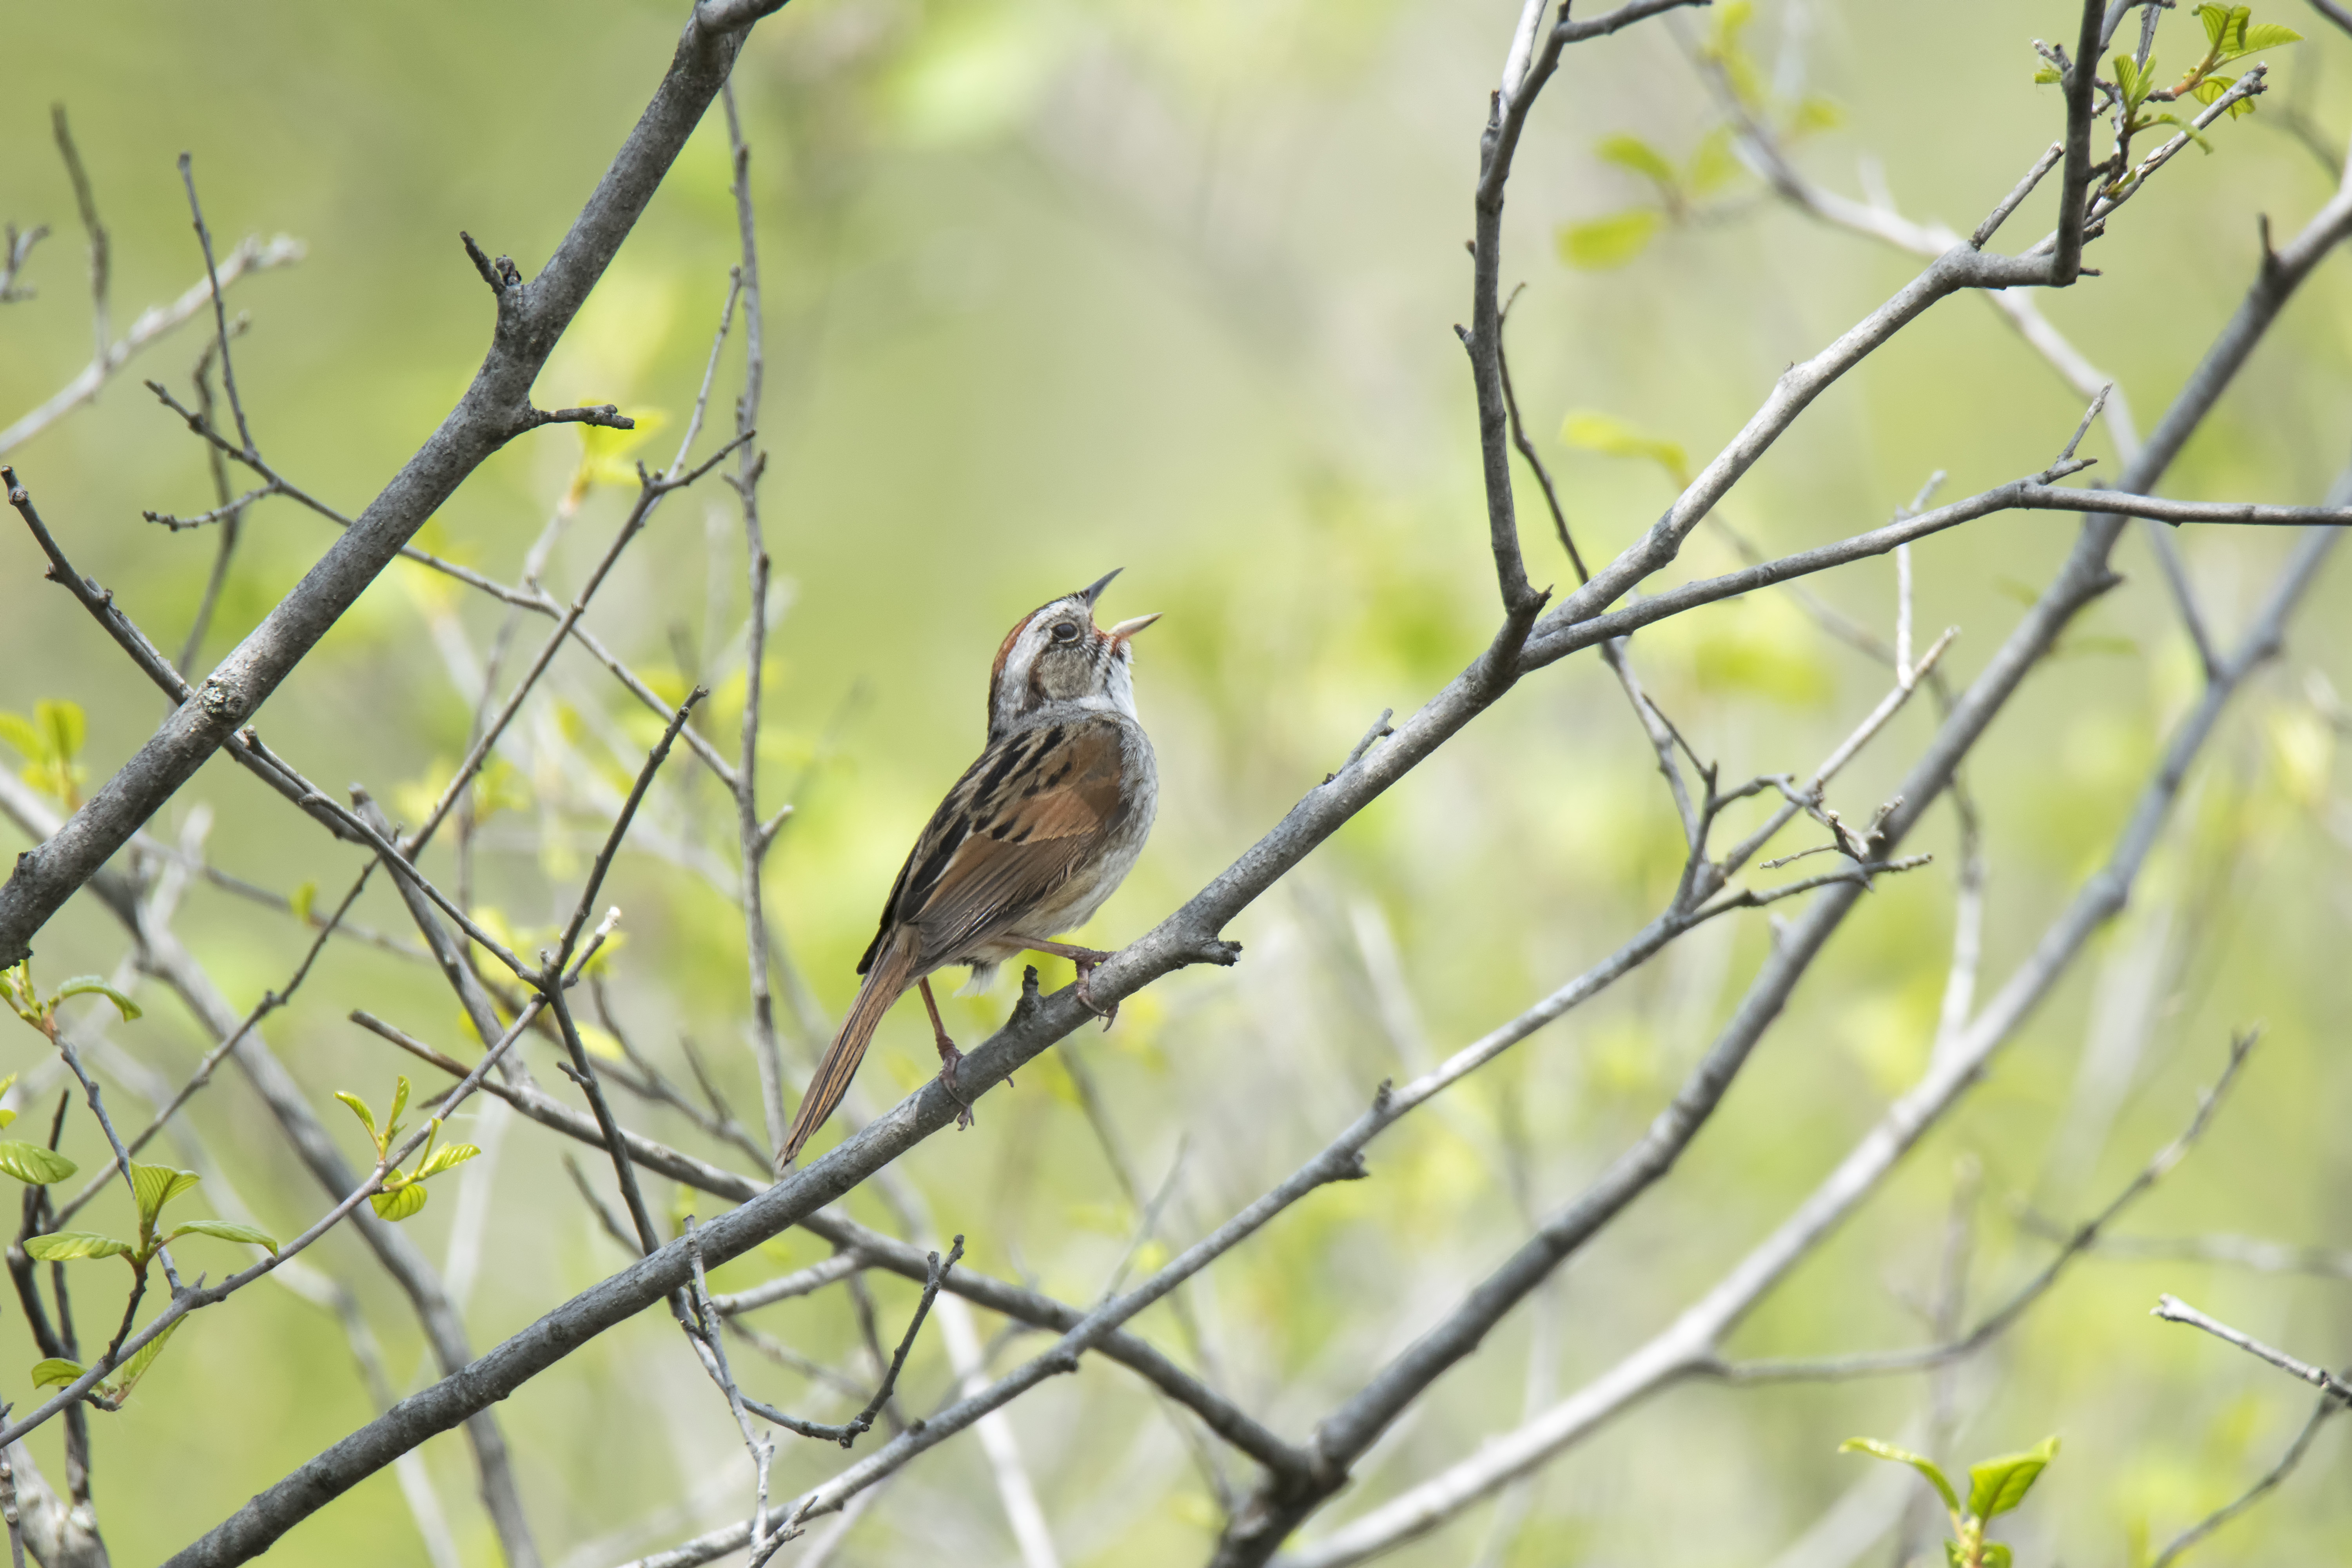
nature, swamp, branch, bird, wildlife, beak, fauna, canada, vertebrate, sparrow, des, quebec, marais, sherbrooke, oiseau, bruant, old world flycatcher, perching bird